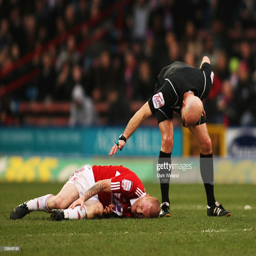
person checks on football player during the match .